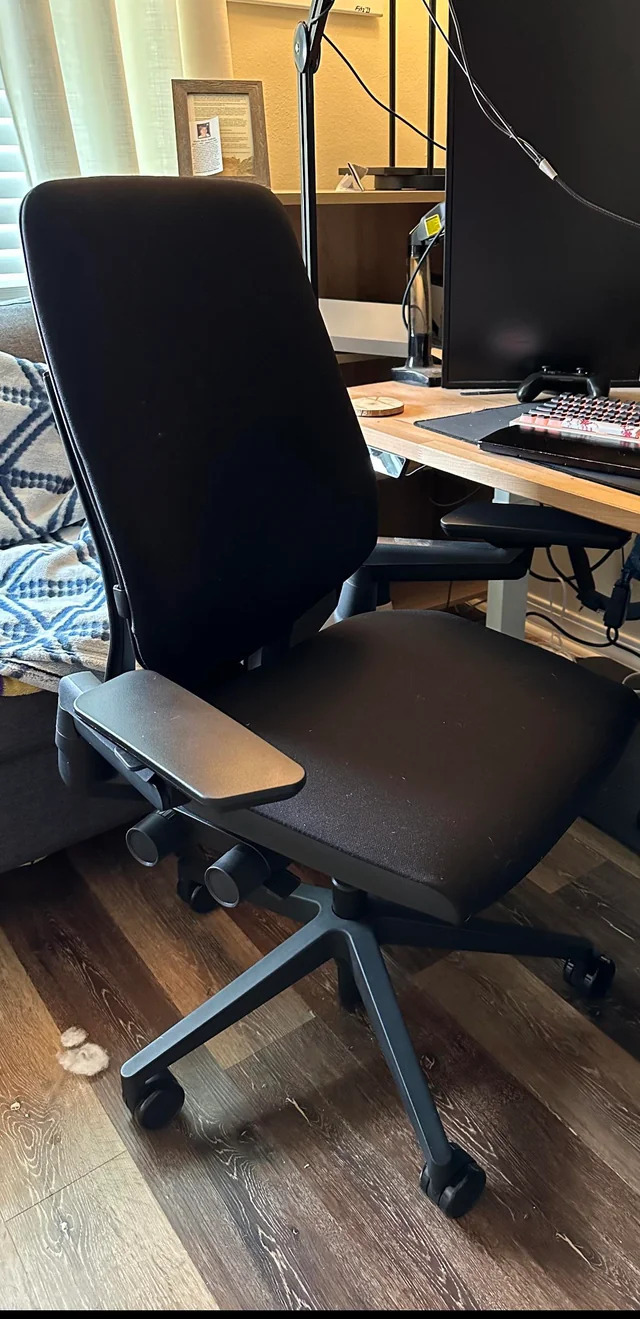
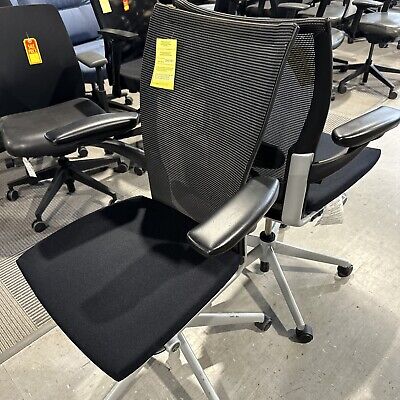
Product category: items_chair
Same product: no